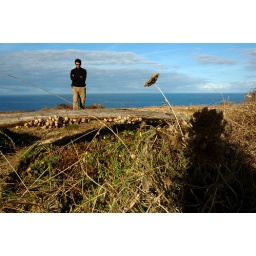
early morning walk after a restless night of sleeping in the car